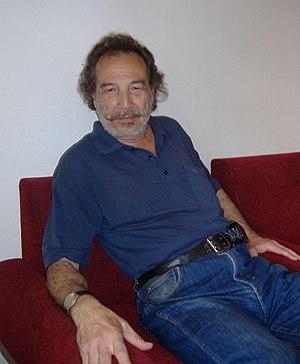
Abdelmajid Lakhal, né le 29 novembre 1939 à Bizerte et mort le 27 septembre 2014, est un metteur en scène de théâtre et acteur de cinéma, de théâtre, et de télévision tunisien.